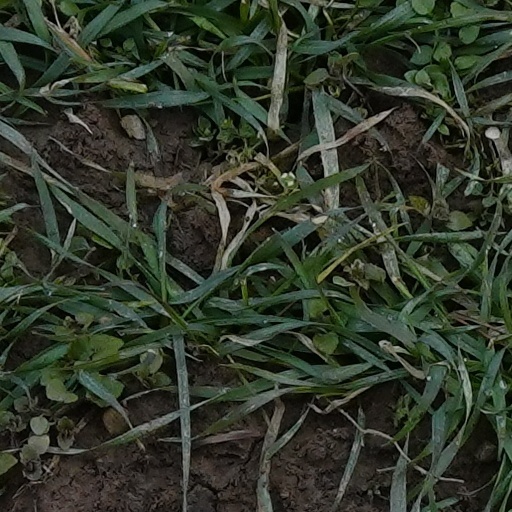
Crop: wheat